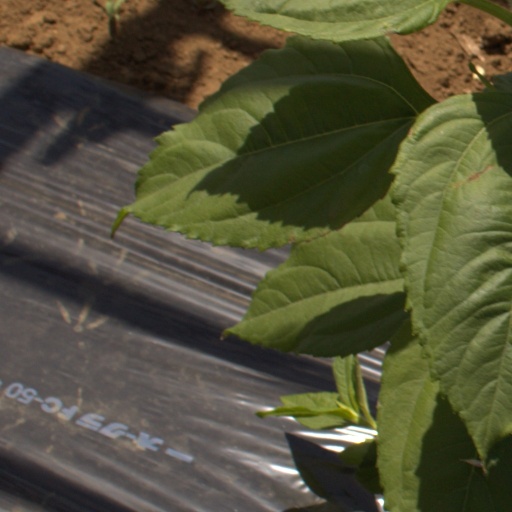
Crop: Jerusalem artichoke